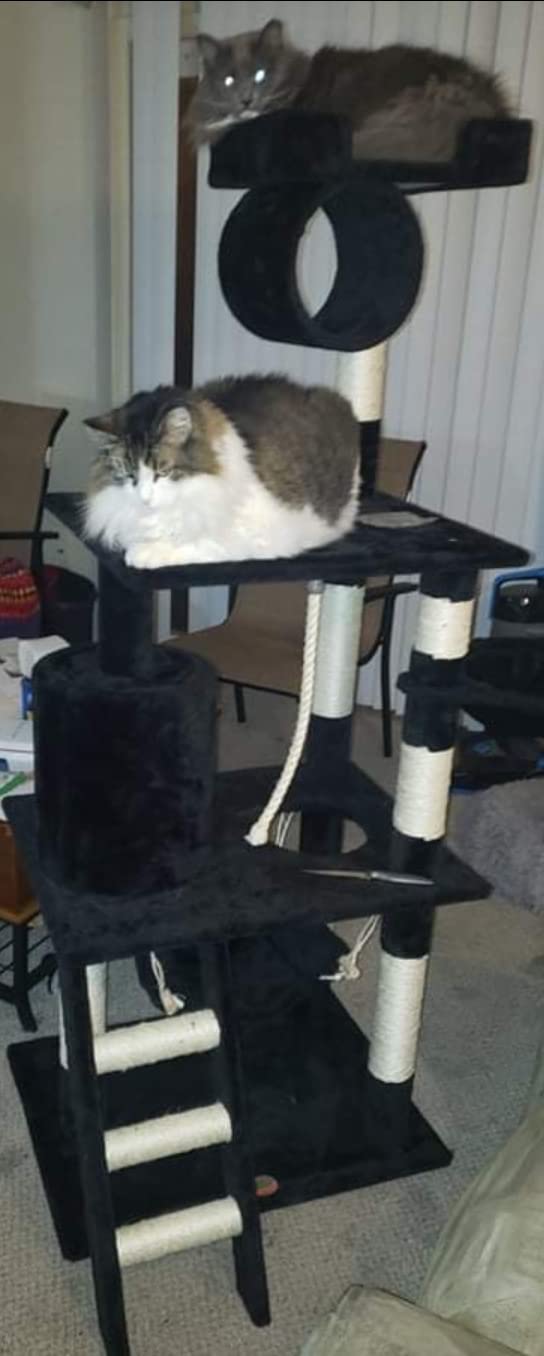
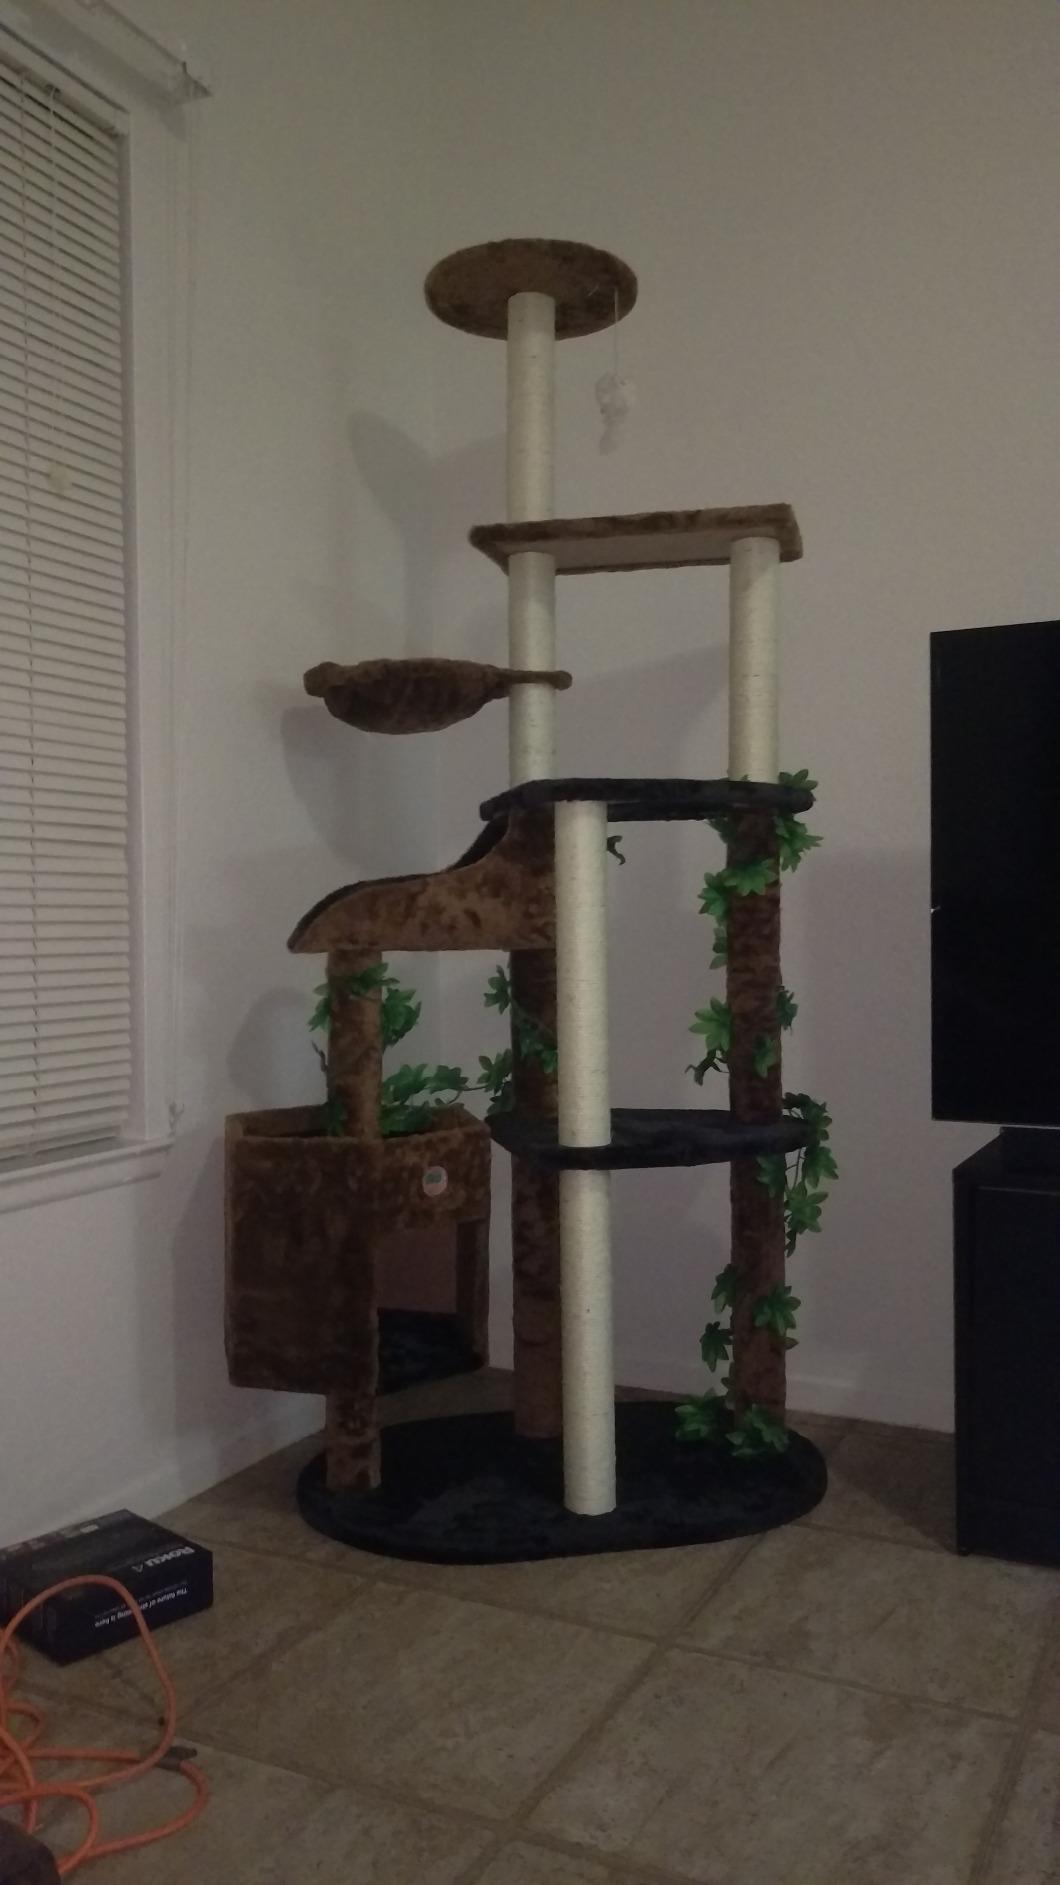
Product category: items_cat tree
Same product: no